Answer in natural language. Is blue square wall painting (marked A) behind glass metal tv stand (marked B)? Choose between the following options: yes or no
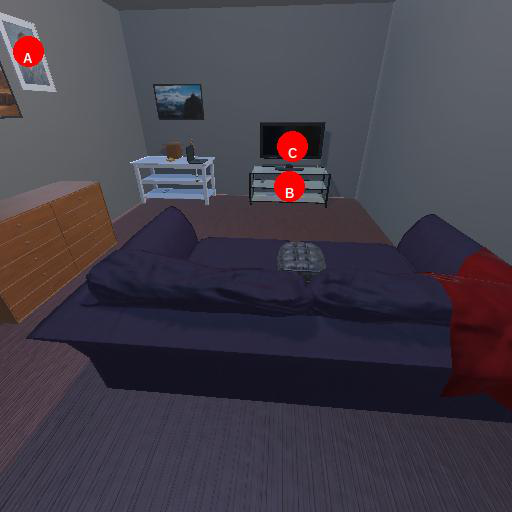
<answer>no</answer>